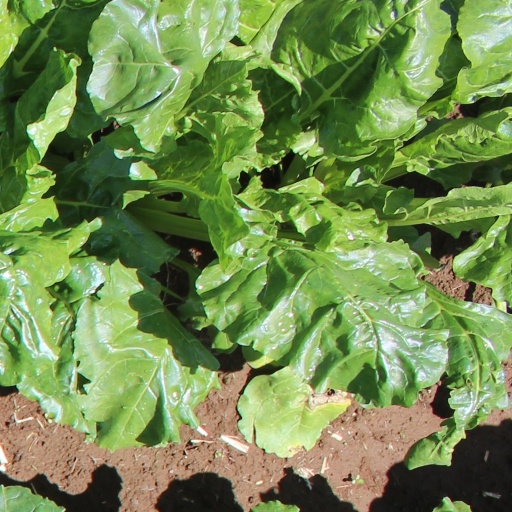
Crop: sugar beet